Complementary event

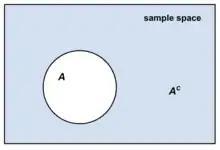
The complement of any event A. Event A and its complement fill the entire sample space.

Suppose one throws an ordinary six-sided die eight times. What is the probability that one sees a "1" at least once?